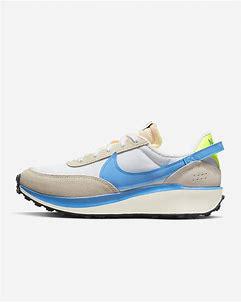
Brand: Nike
Model: Waffle Debut